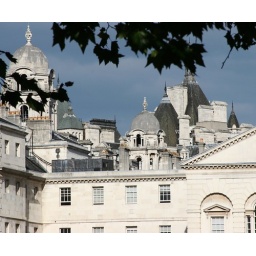
9/11 in London... bright, clear beautiful sky as it was in NYC 8 years ago